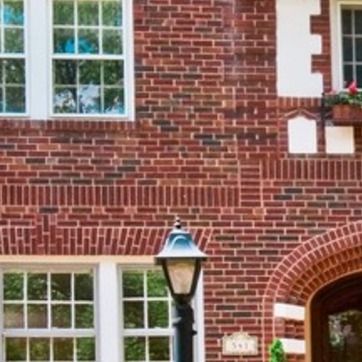
Material: brick